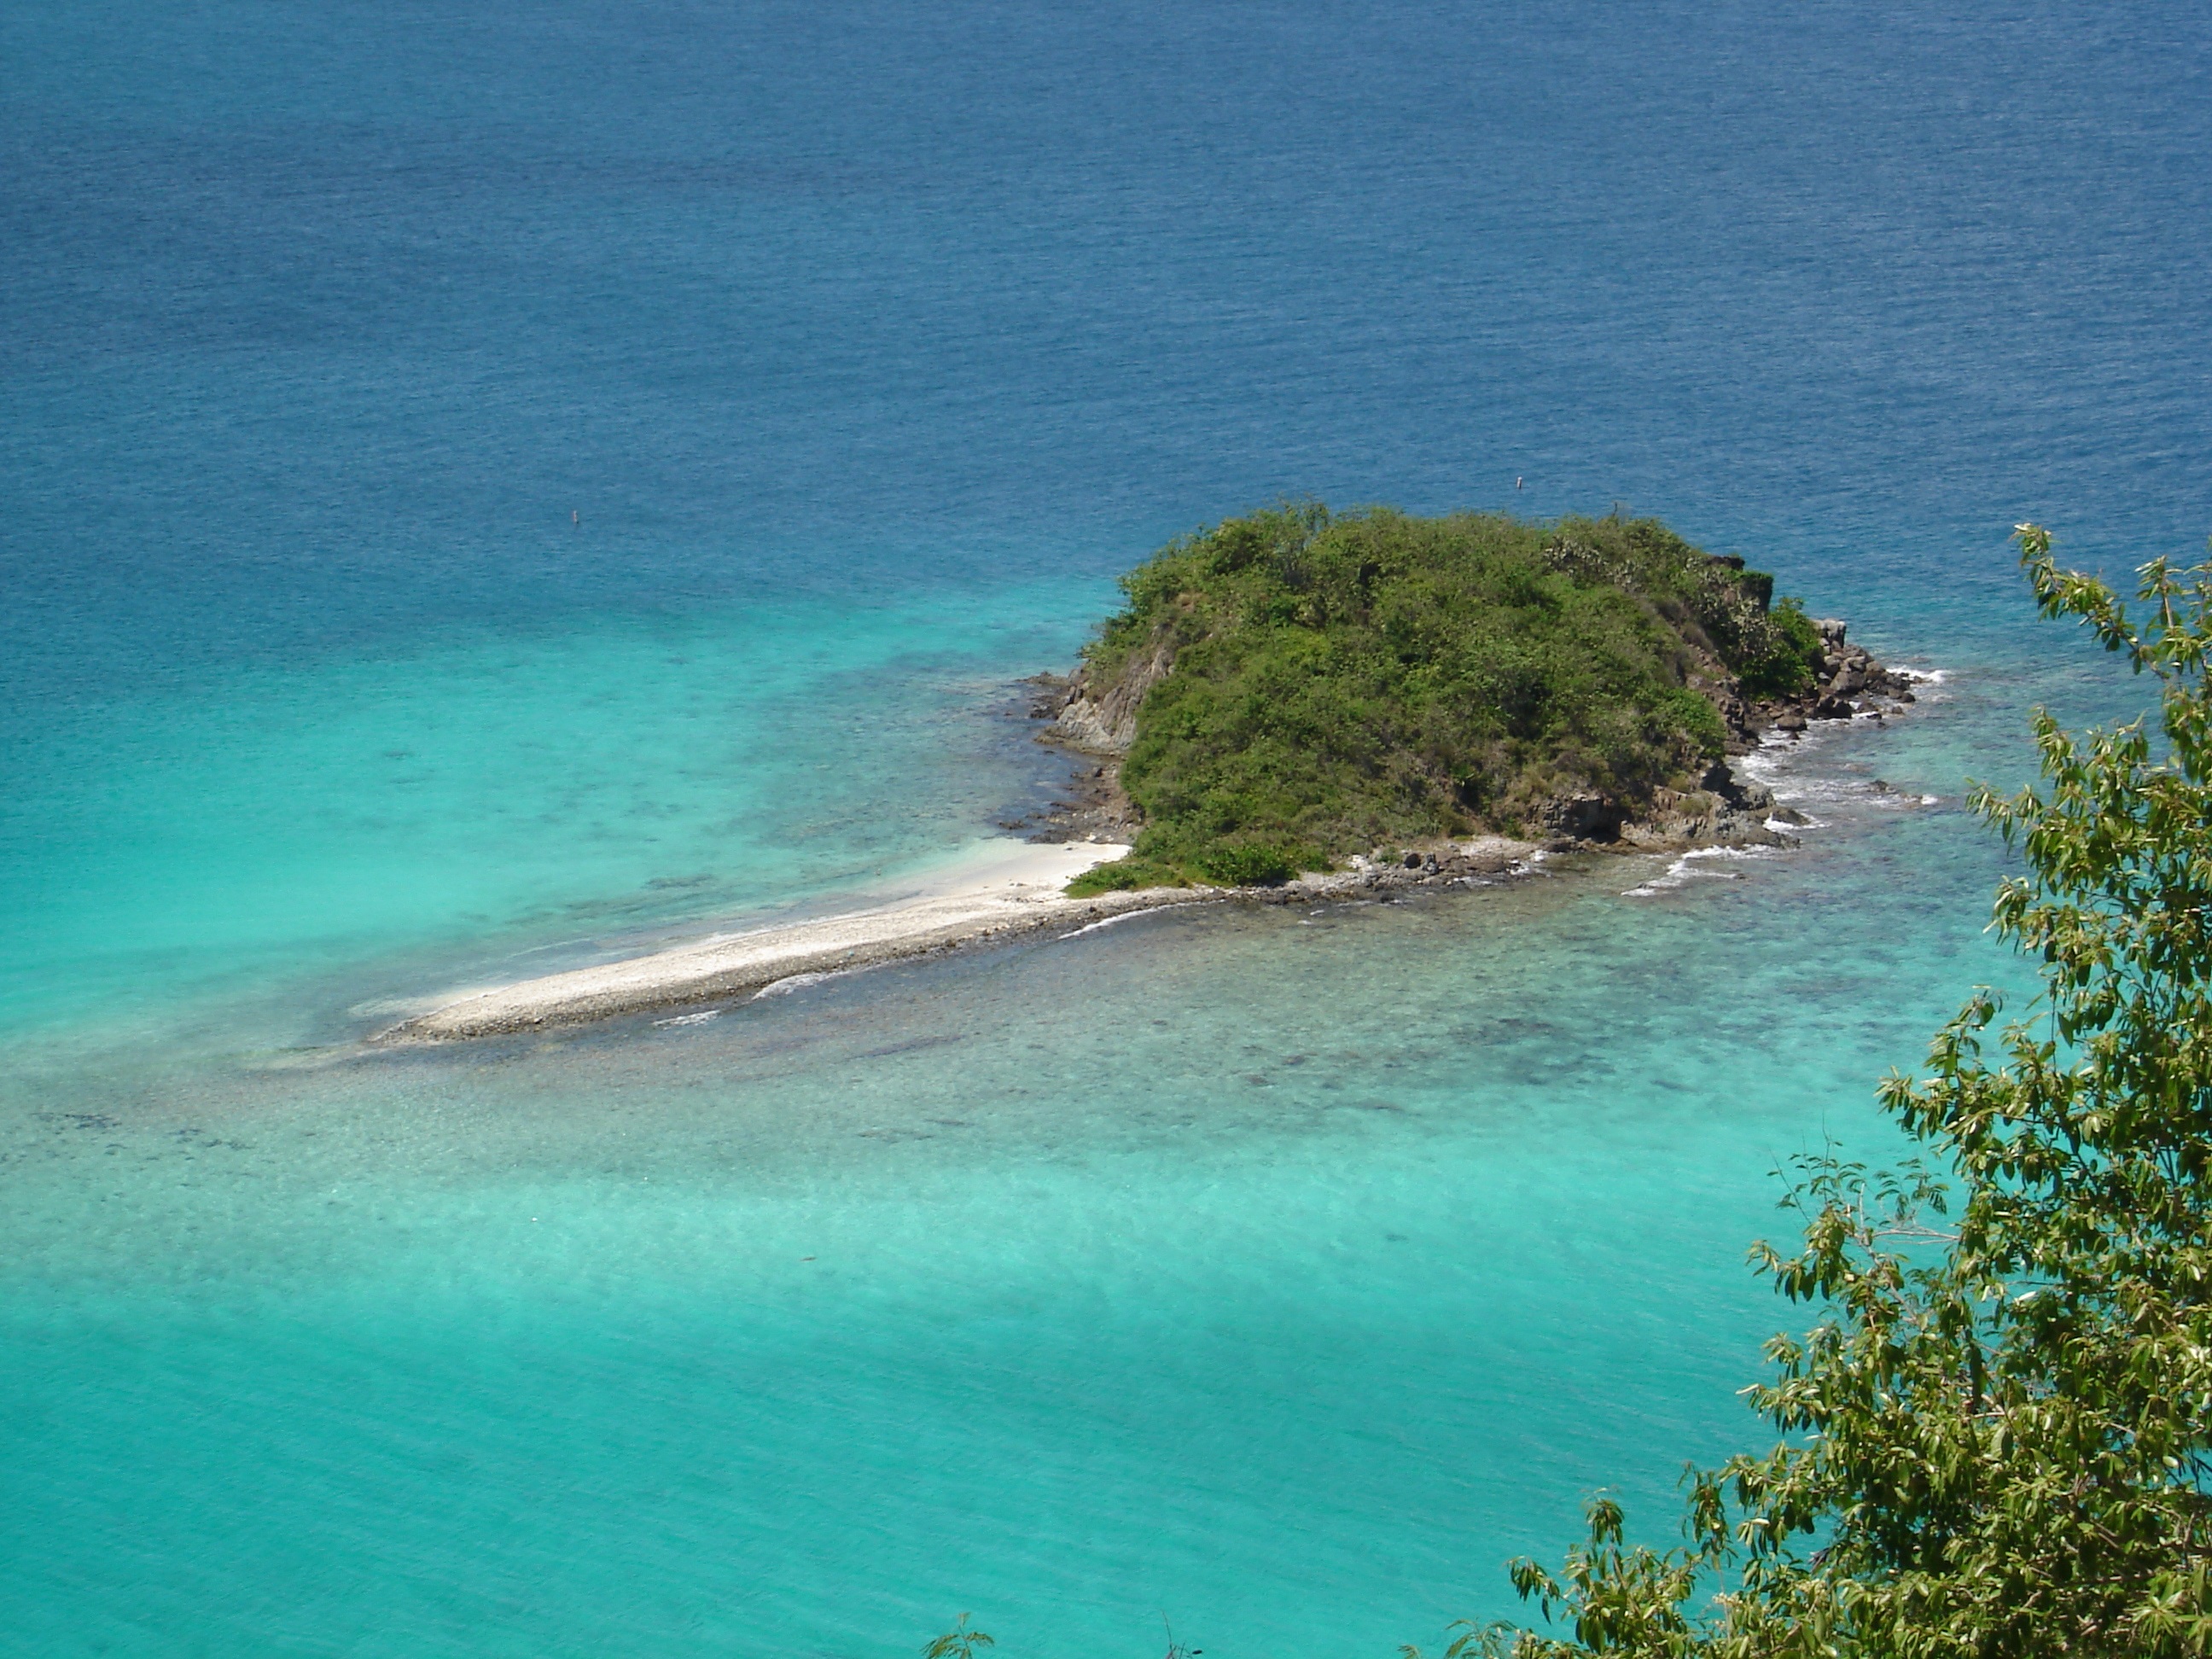
beach, sea, coast, ocean, shore, wave, vacation, cliff, cove, key, bay, island, terrain, body of water, headland, isle, archipelago, caribbean, tropics, cape, islet, landform, st john, geographical feature, wind wave